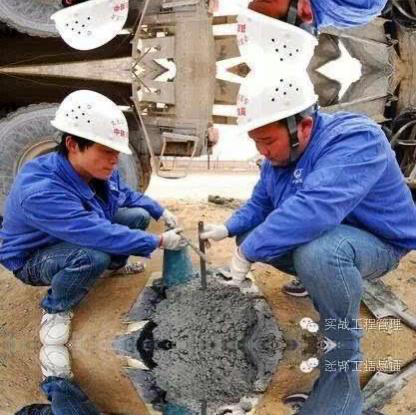
Objects in the image:
label: helmet
label: helmet
label: helmet
label: helmet